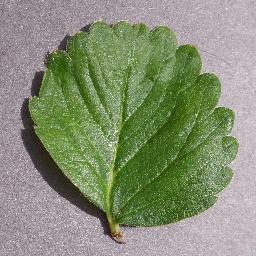
Label: Strawberry___healthy